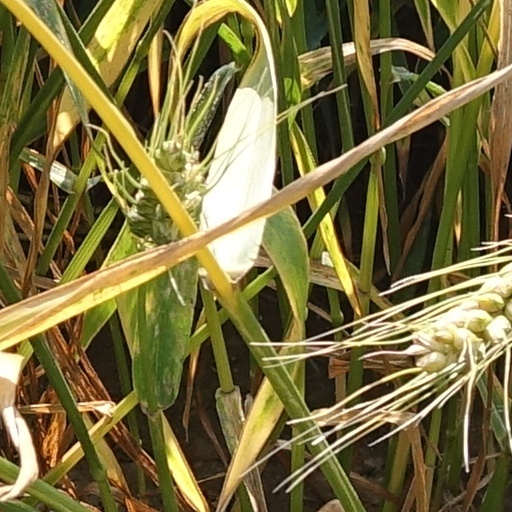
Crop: wheat